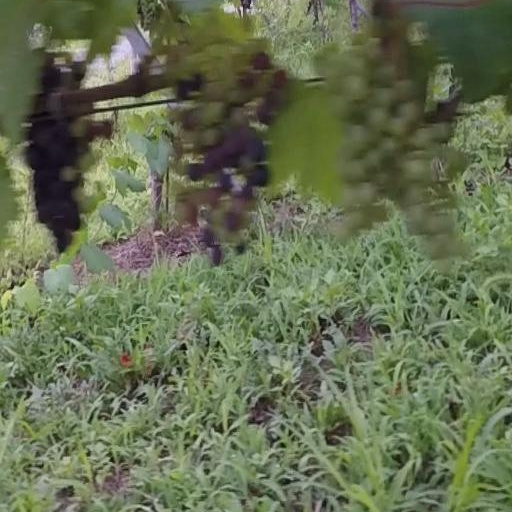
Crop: grape